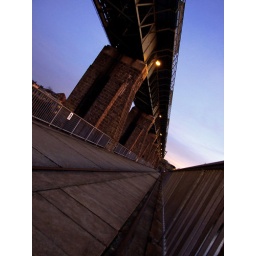
bridge over troubled water [2]